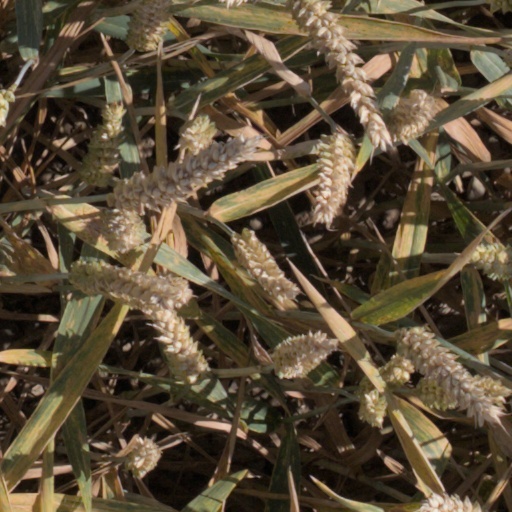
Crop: wheat